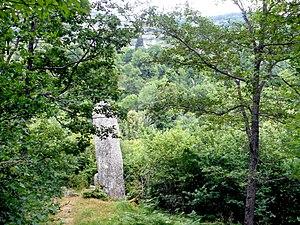
Counozouls est une commune française, située dans le département de l'Aude en région Occitanie.